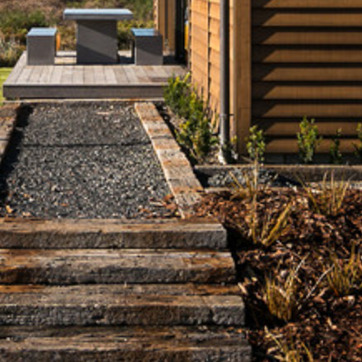
Material: stone